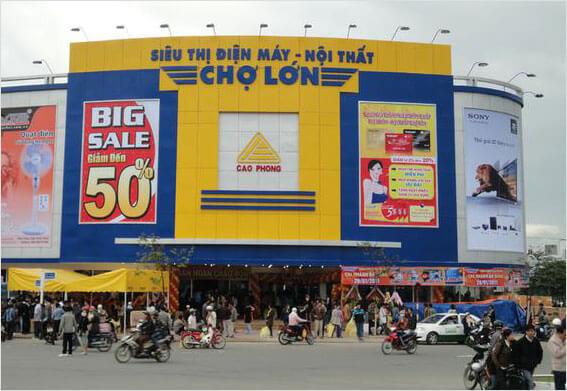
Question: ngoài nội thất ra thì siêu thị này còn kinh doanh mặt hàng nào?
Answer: mặt hàng điện máy